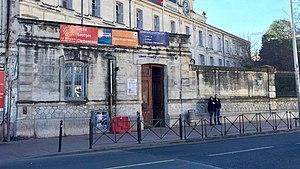
Ce fichier représente l'entrée du lycée Georges Clemenceau à Montpellier.
Montpellier — prononcé [mɔ̃.pə.lje] ou [mɔ̃.pɛ.lje] — est une commune française, préfecture du département de l’Hérault. Capitale de l'ancienne région administrative Languedoc-Roussillon, elle est le centre d'une métropole et un pôle d'équilibre de la région Occitanie, où se déroulent les assemblées plénières. Montpellier se situe dans le Sud de la France, sur un grand axe de communication joignant l'Espagne à l'ouest, à l'Italie à l'est. Proche de la mer Méditerranée, cette ville a comme voisines Béziers à 69 km au sud-ouest et Nîmes à 52 km au nord-est.